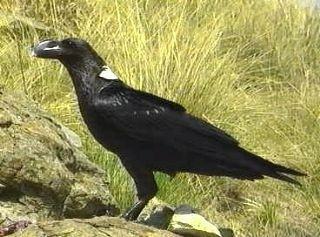
A photo of a white necked raven